Perur Pateeswarar Temple, Coimbatore

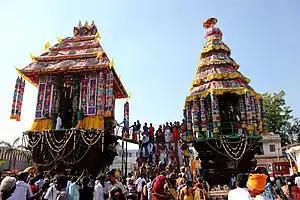
Temple car on 18 March 2019

Every year, the temple celebrates a classical dance week, typically Bharata Natyam. The temple is believed to be one of the places where Shiva performed Ananda Thandavam.